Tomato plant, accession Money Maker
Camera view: bottom (45 deg); turntable rotation: 330 degrees
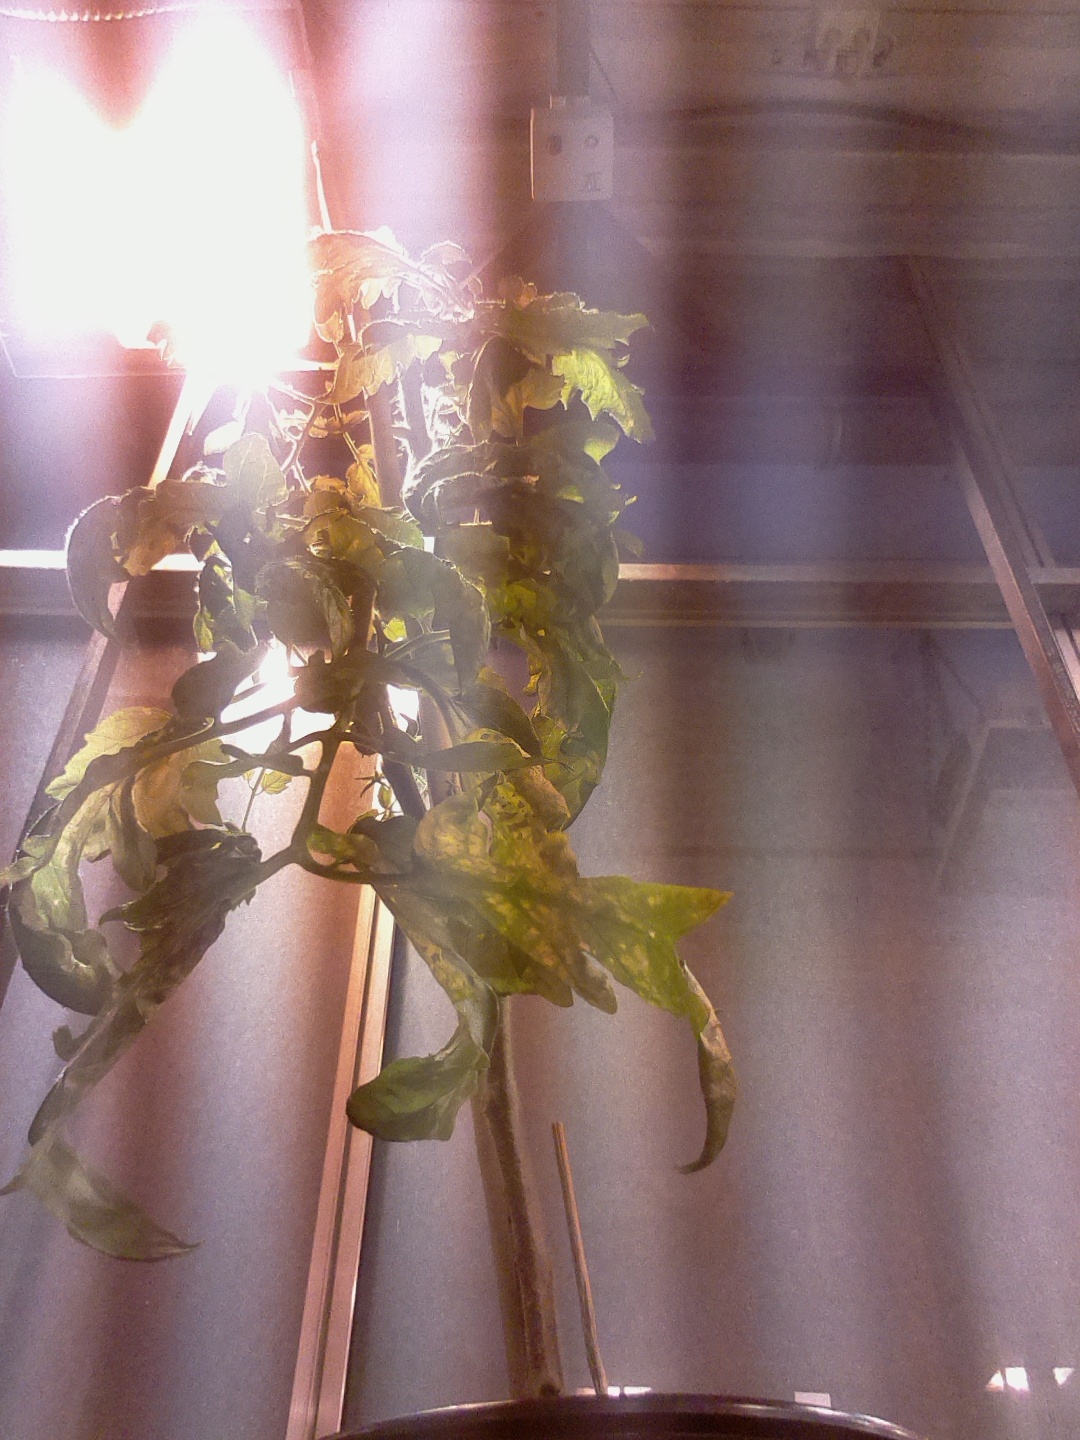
BBCH growth stage 74: 40%-50% of final fruit size